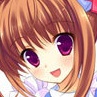
Portrait style: Anime Portrait